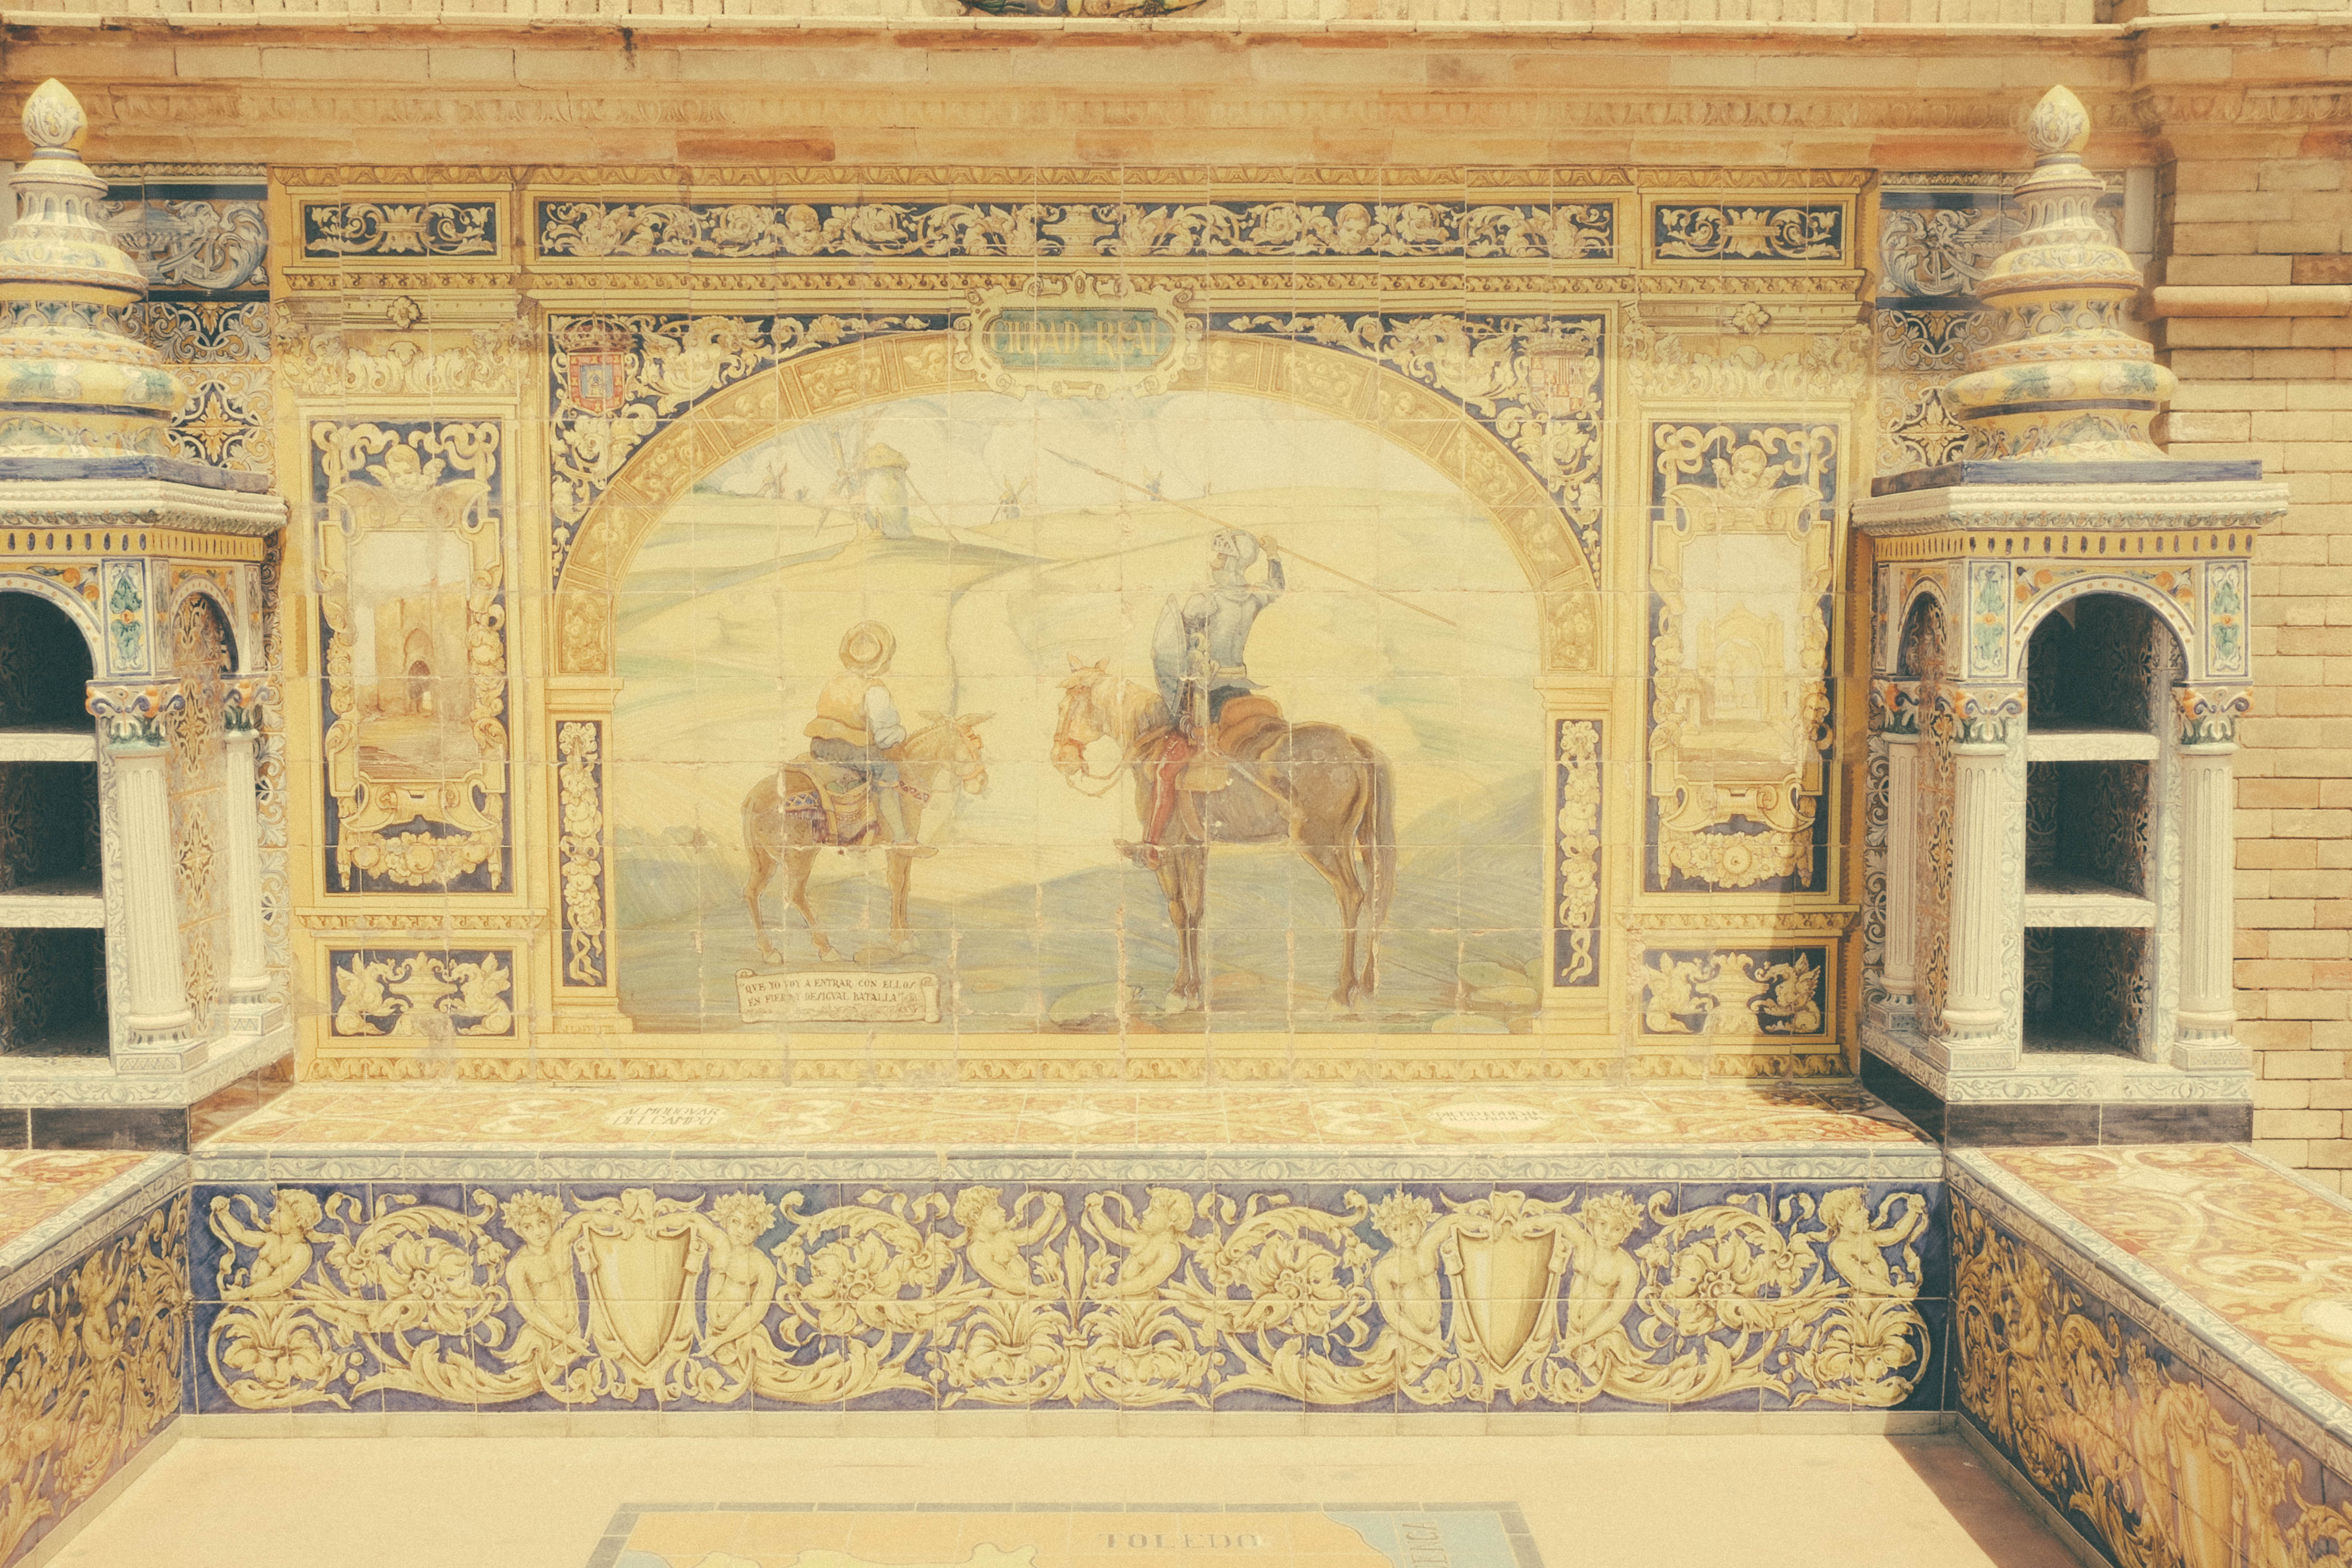
palace, arch, baptistery, art, sevilla, andalusia, tourist attraction, carving, relief, stone carving, ancient history